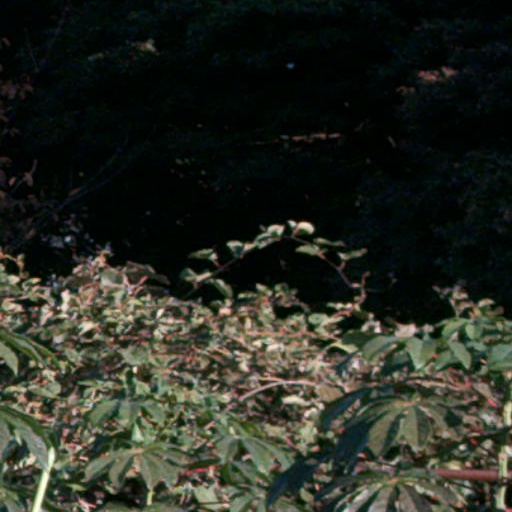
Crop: cassava